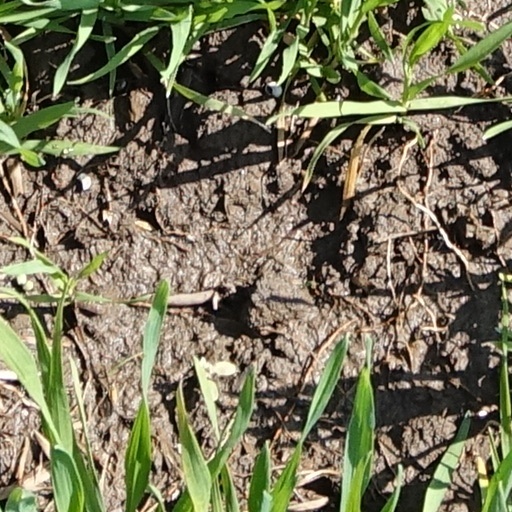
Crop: wheat